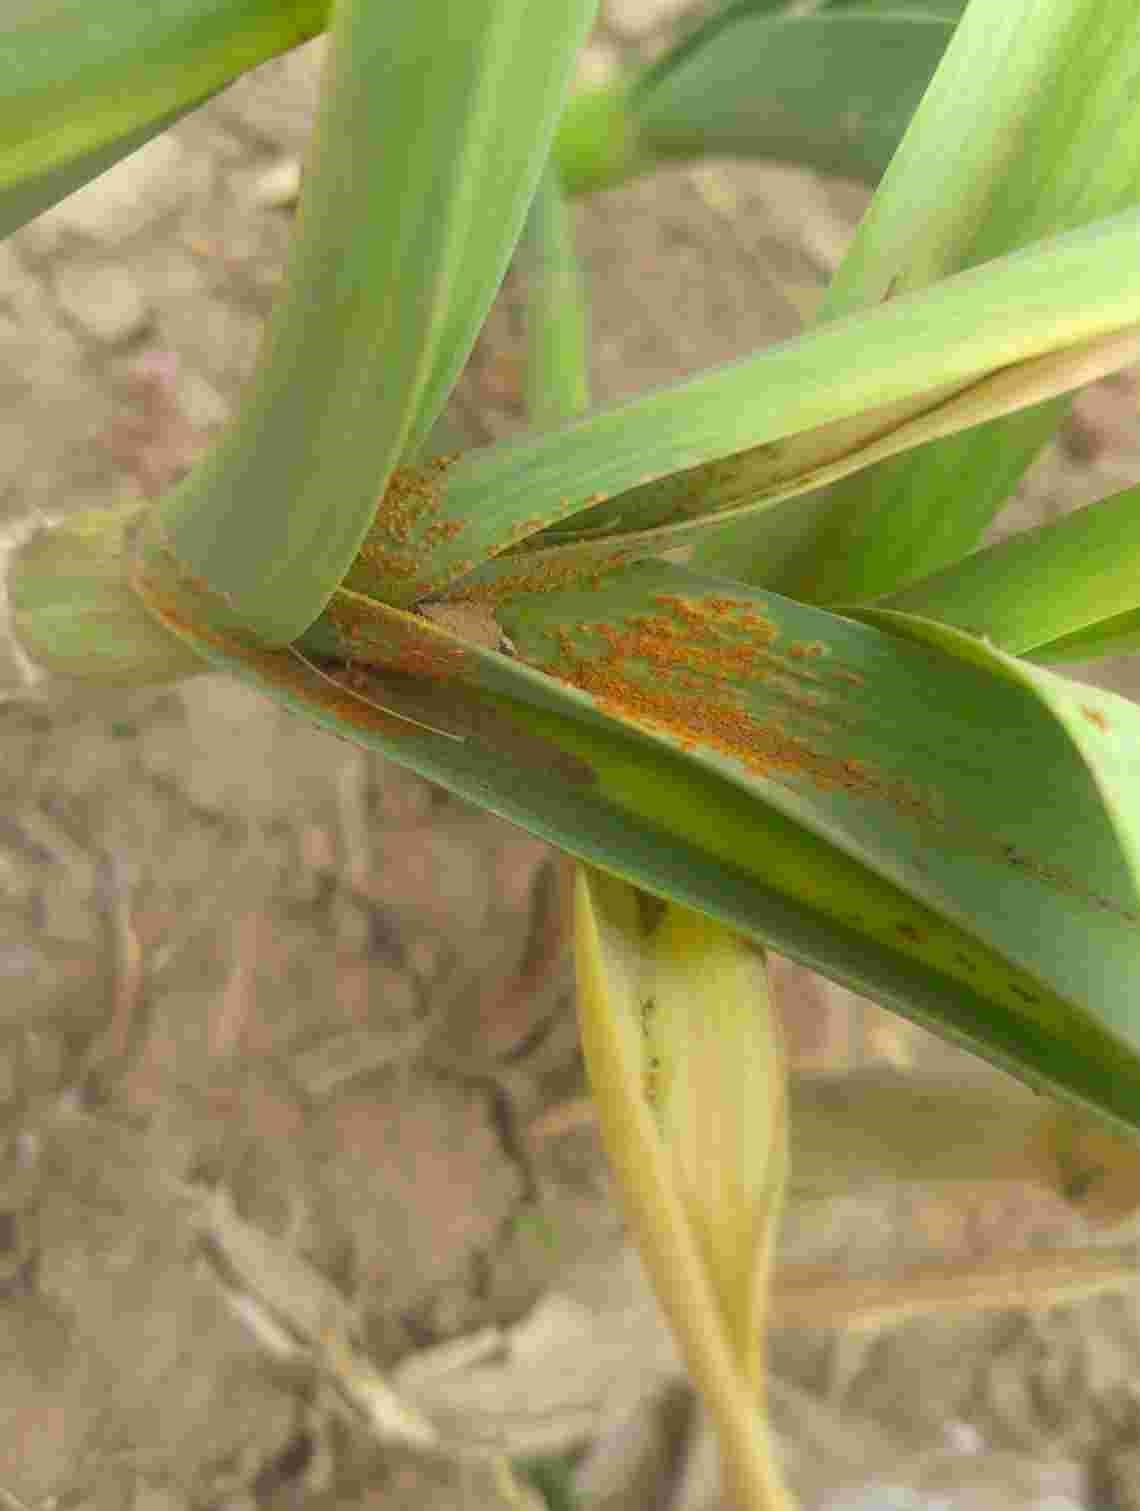
Plant: Garlic
Disease: garlic rust